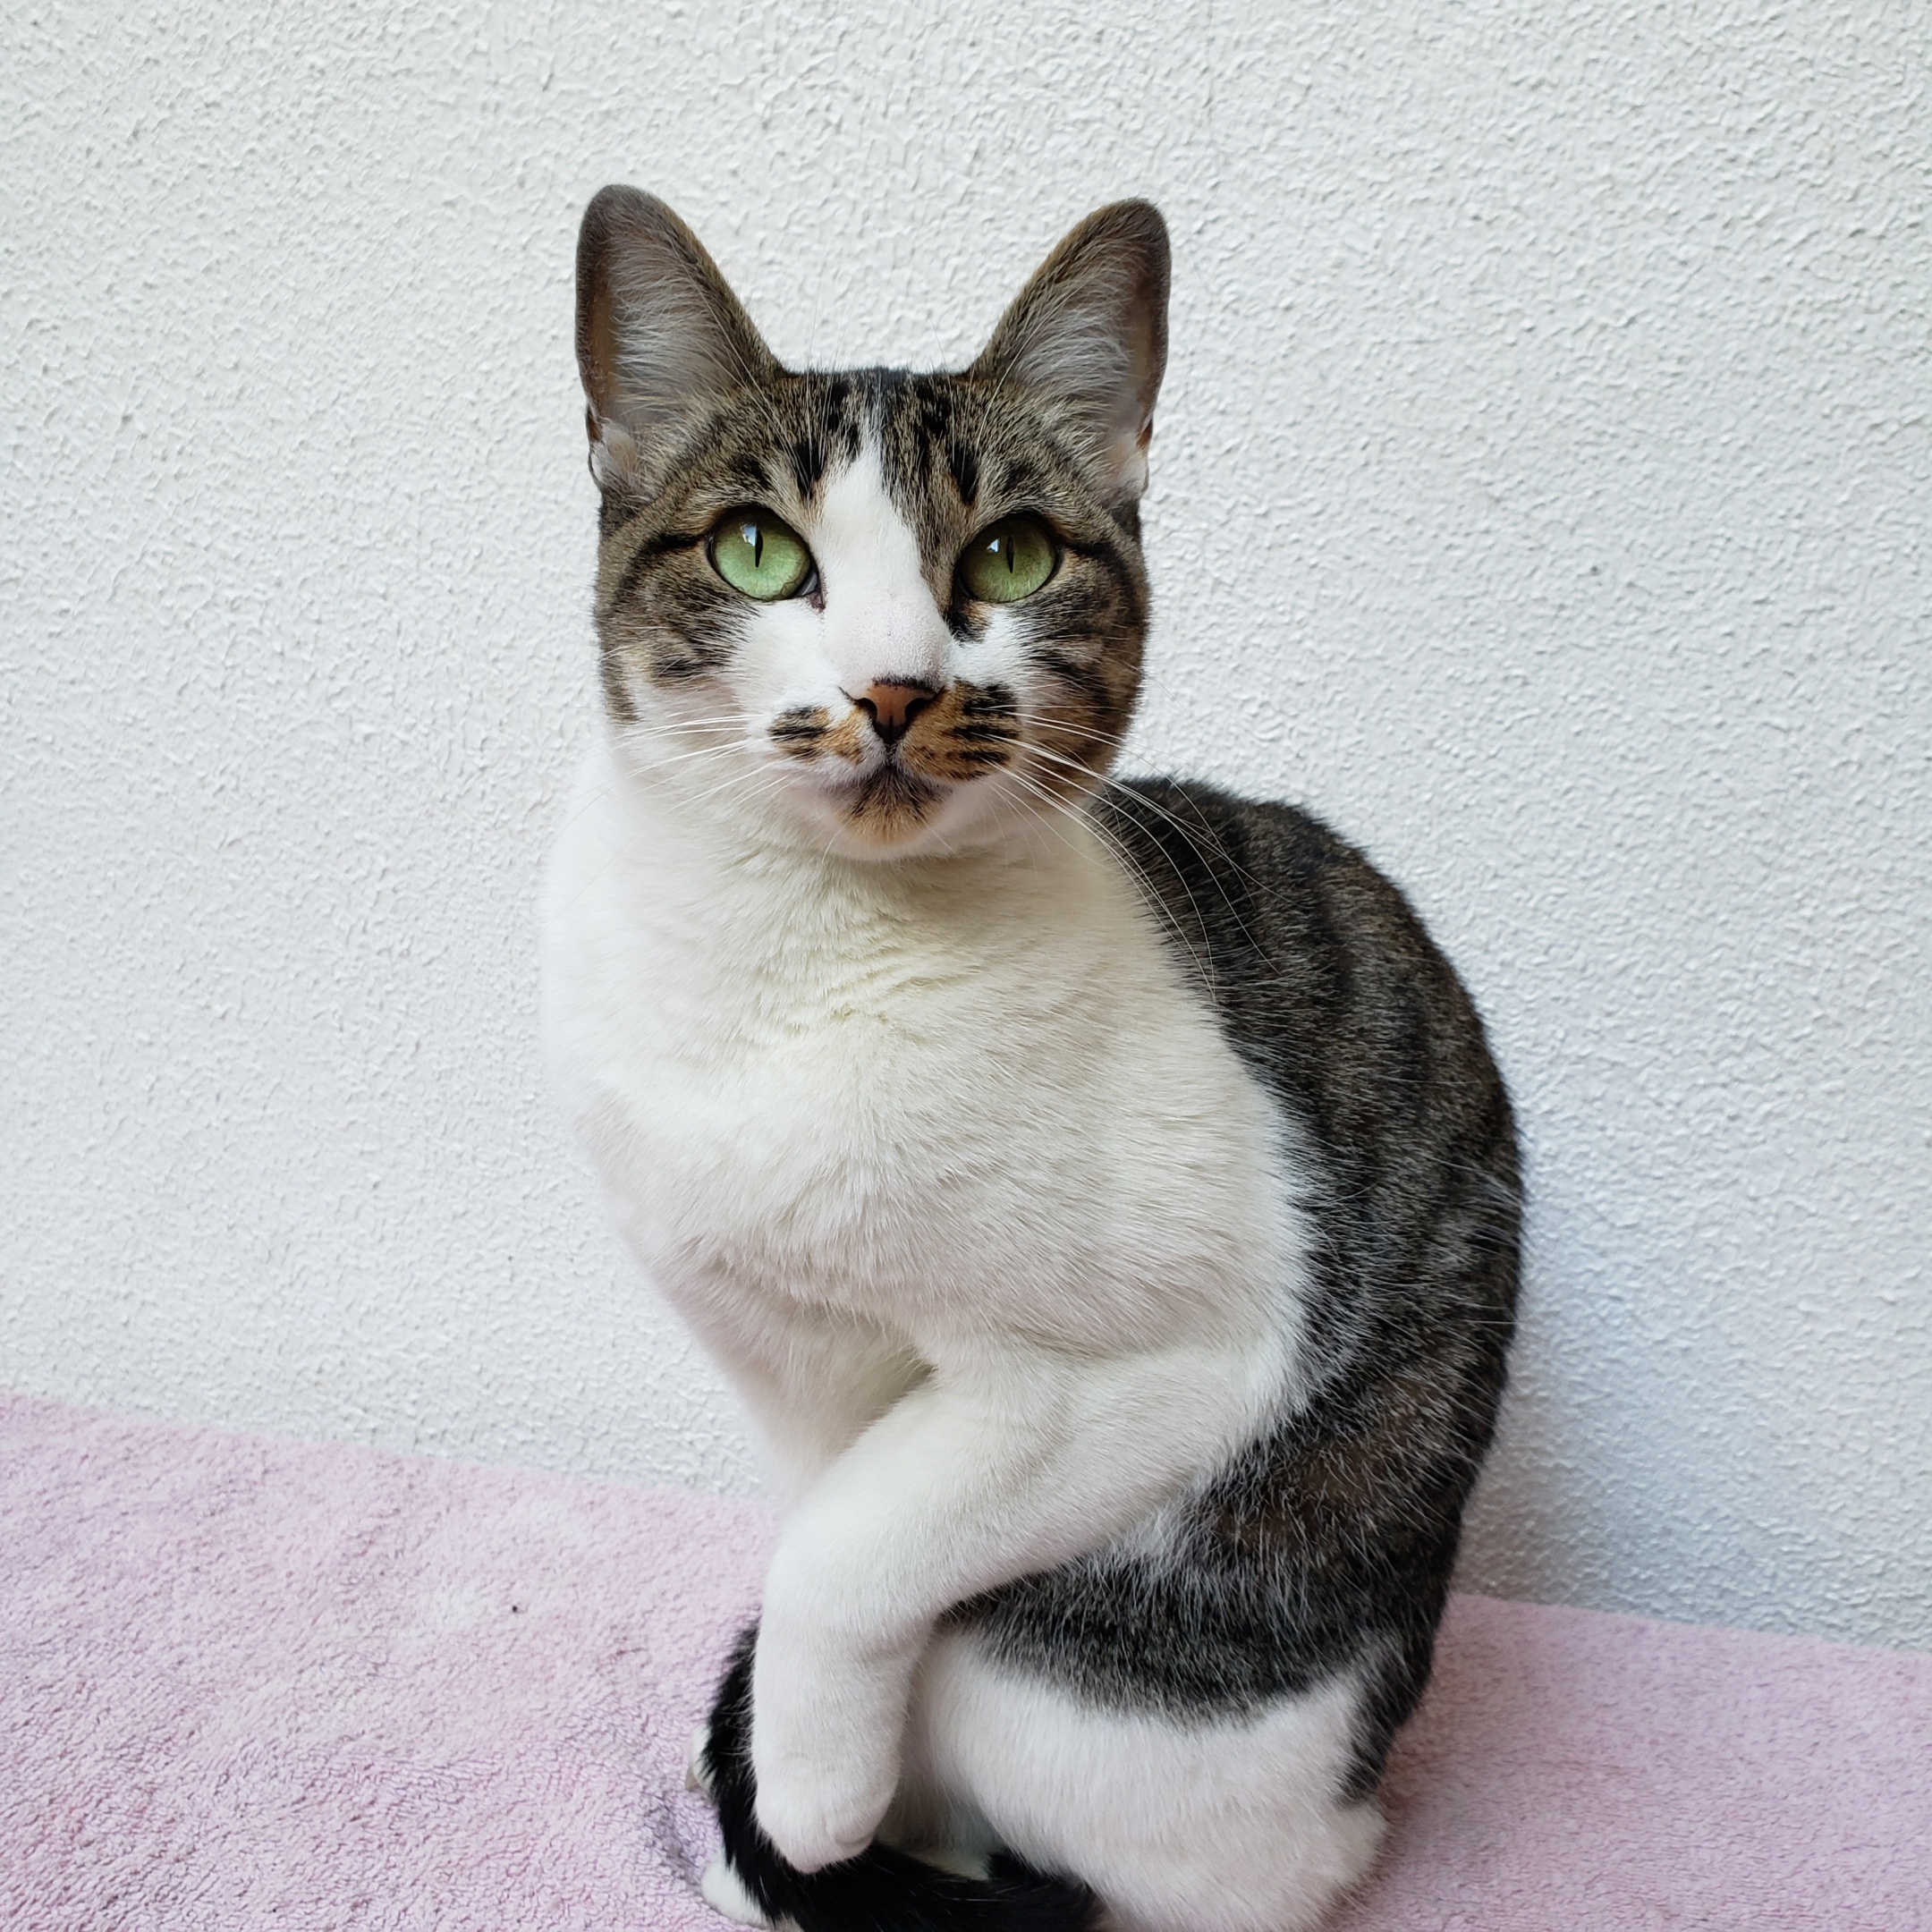
cat, felidae, carnivore, small to medium sized cats, whiskers, snout, window, tail, domestic short haired cat, paw, fur, sitting, claw, terrestrial animal